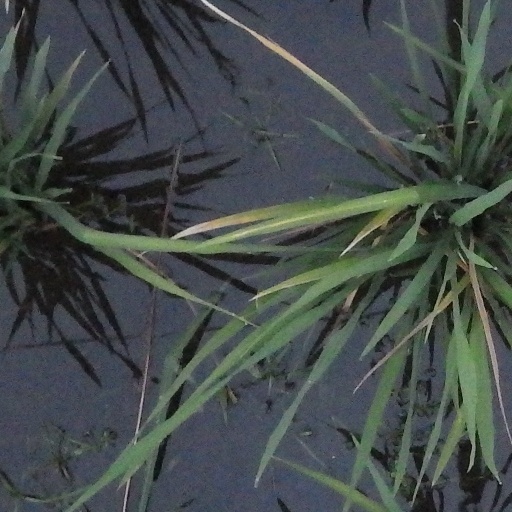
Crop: rice